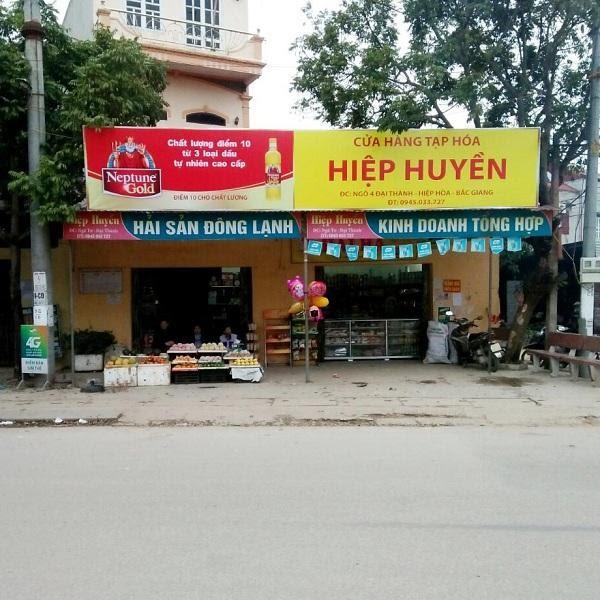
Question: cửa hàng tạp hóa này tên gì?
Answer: hiệp huyền